Sherif Ismail

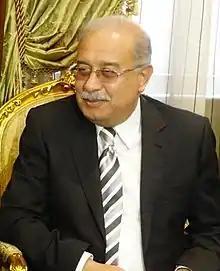
Ismail in 2016

Sherif Ismail (6 July 1955 – 4 February 2023) was an Egyptian engineer and politician who served as the prime minister of Egypt from 2015 to 2018. He was also the minister of petroleum and mineral resources from 2013 to 2015.